An Lushan rebellion

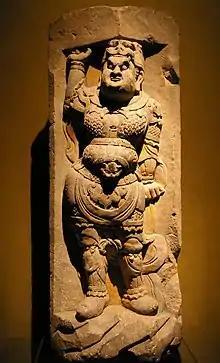
Tang stone relief of a warrior wearing mountain pattern armour

The Tang imperial forces were also helped by the newly formed dynasty's internal fighting. On 29 January 757, An Lushan was betrayed and killed by his son, An Qingxu, (An Lushan's violent paranoia posed too much of a threat to his entourage). The rebel An Lushan had a Khitan eunuch named Li Zhu'er (Li Chu-erh) who was working for An Lushan when he was a teenager but An Lushan used a sword to sever his genitals and he almost died after losing multiple pints of blood. An Lushan revived him after smearing ashes on his injury. Li Zhu'er was An Lushan's eunuch after this and highly used and trusted by him. Li Zhu'er and another two men helped carry the obese An Lushan when he was taking off or putting on his clothes. (A horse was once crushed to death under An Lushan's sheer weight due to his fatness.[36]) Li Zhu'er helped clothe and unclothe him at the Huaqing (Hua-ch'ing) steam baths granted by Emperor Xuanzang. Li Zhuer was approached by people who wanted to assassinate An Lushan after An Lushan became paranoid and blind, stricken with skin disease and started flogging and murdering his subordinates. An Lushan was hacked to death by Li Zhuer and another conspirator, Yan Zhuang (Yen Chuang) who was beaten by An previously. An Lushan screamed "this is a thief of my own household" as he desperately shook his curtains since he could not find his sword to defend himself. An Lushan's intestines came out of his body as he was hacked to death by Li Zhuer and Yan Zhuang.